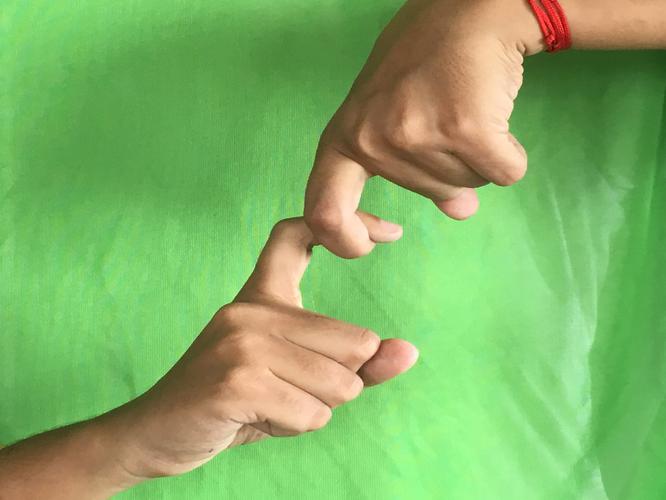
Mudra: Pasha
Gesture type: double_hand